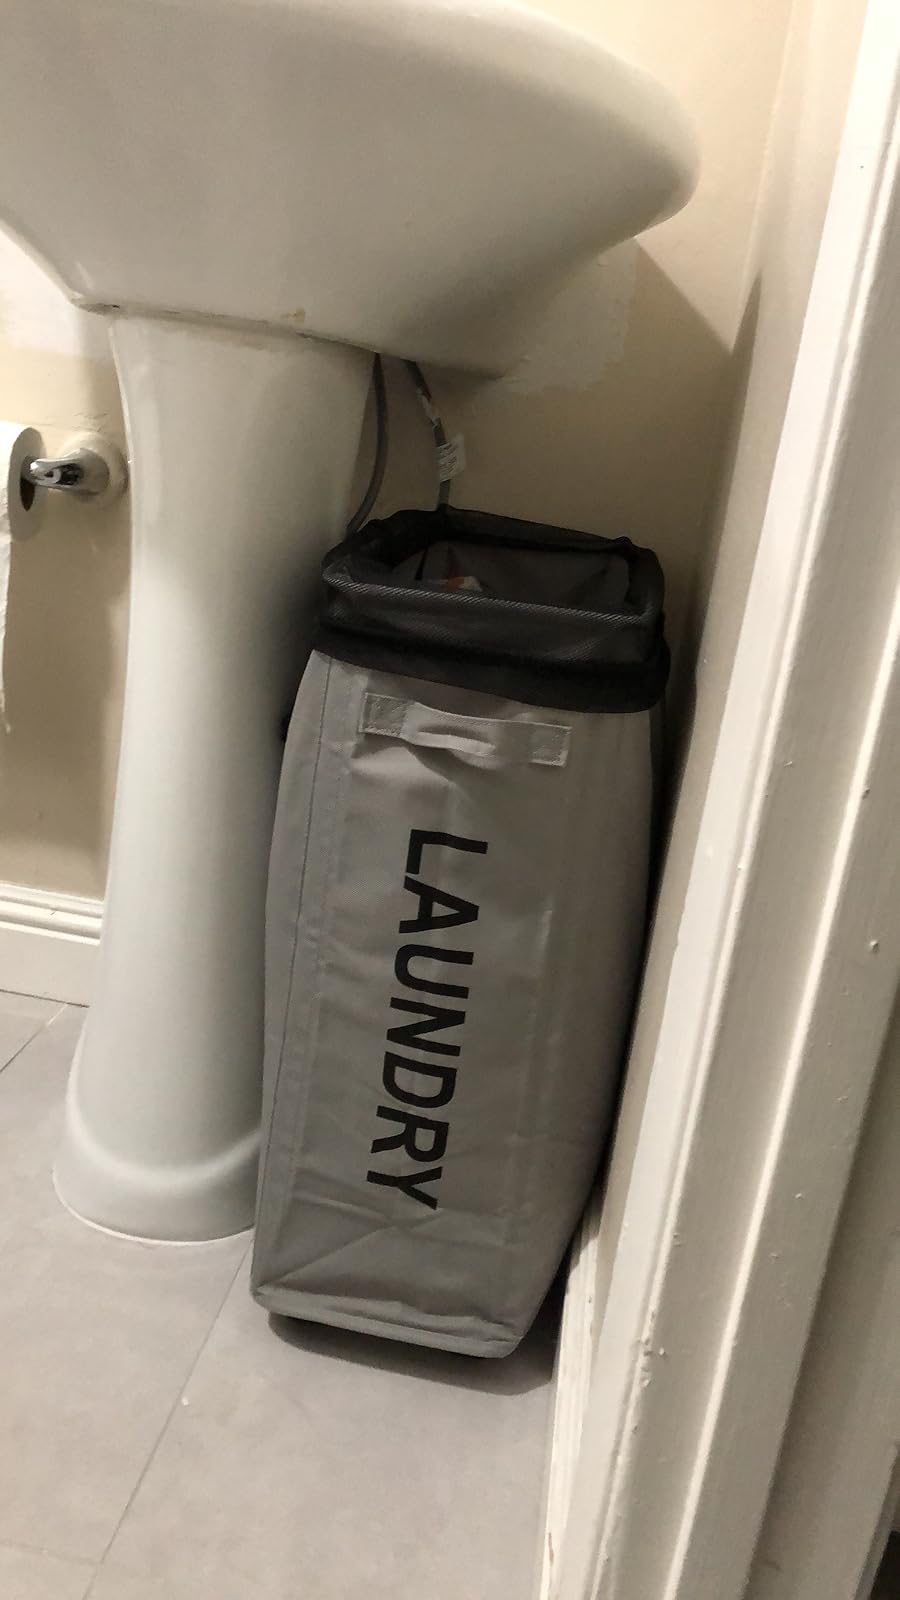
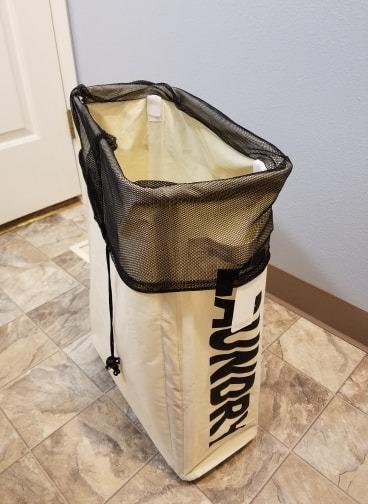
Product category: items_hamper
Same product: no